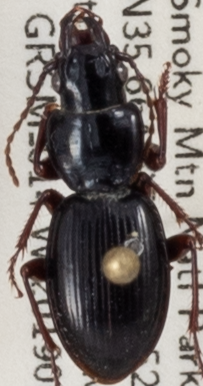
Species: Cyclotrachelus freitagi
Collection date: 2019-08-06
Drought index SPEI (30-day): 1.69
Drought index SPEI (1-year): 2.09
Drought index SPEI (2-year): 2.09